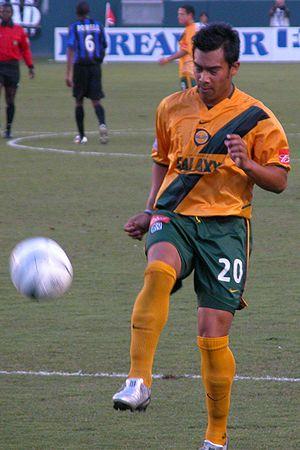
Le Galaxy de Los Angeles est un club de football professionnel américain franchisé basé à Carson dans la banlieue de Los Angeles. Il évolue en MLS depuis sa création en 1996 et possède le meilleur palmarès de la ligue avec cinq titres.